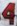
Number: 4